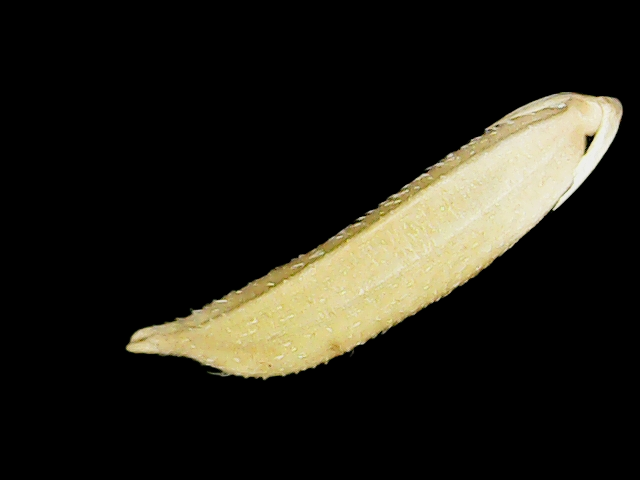
Rice variety: Binadhan25